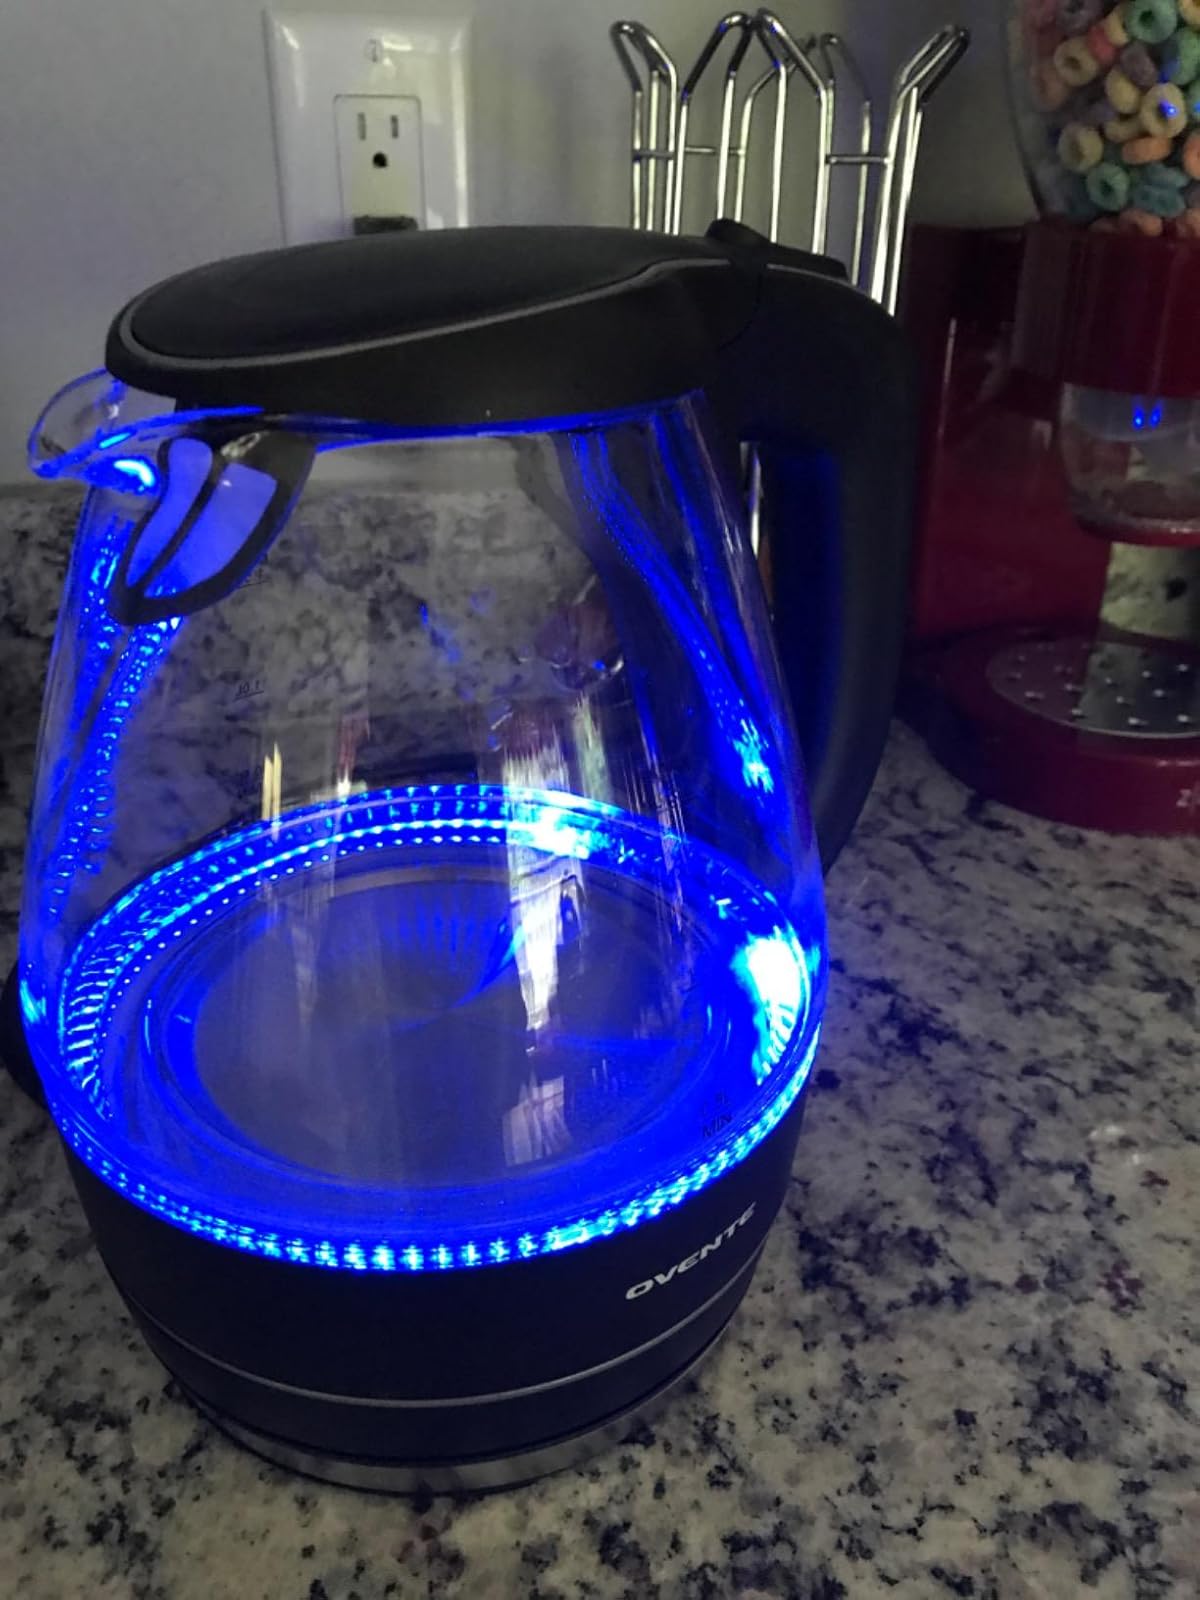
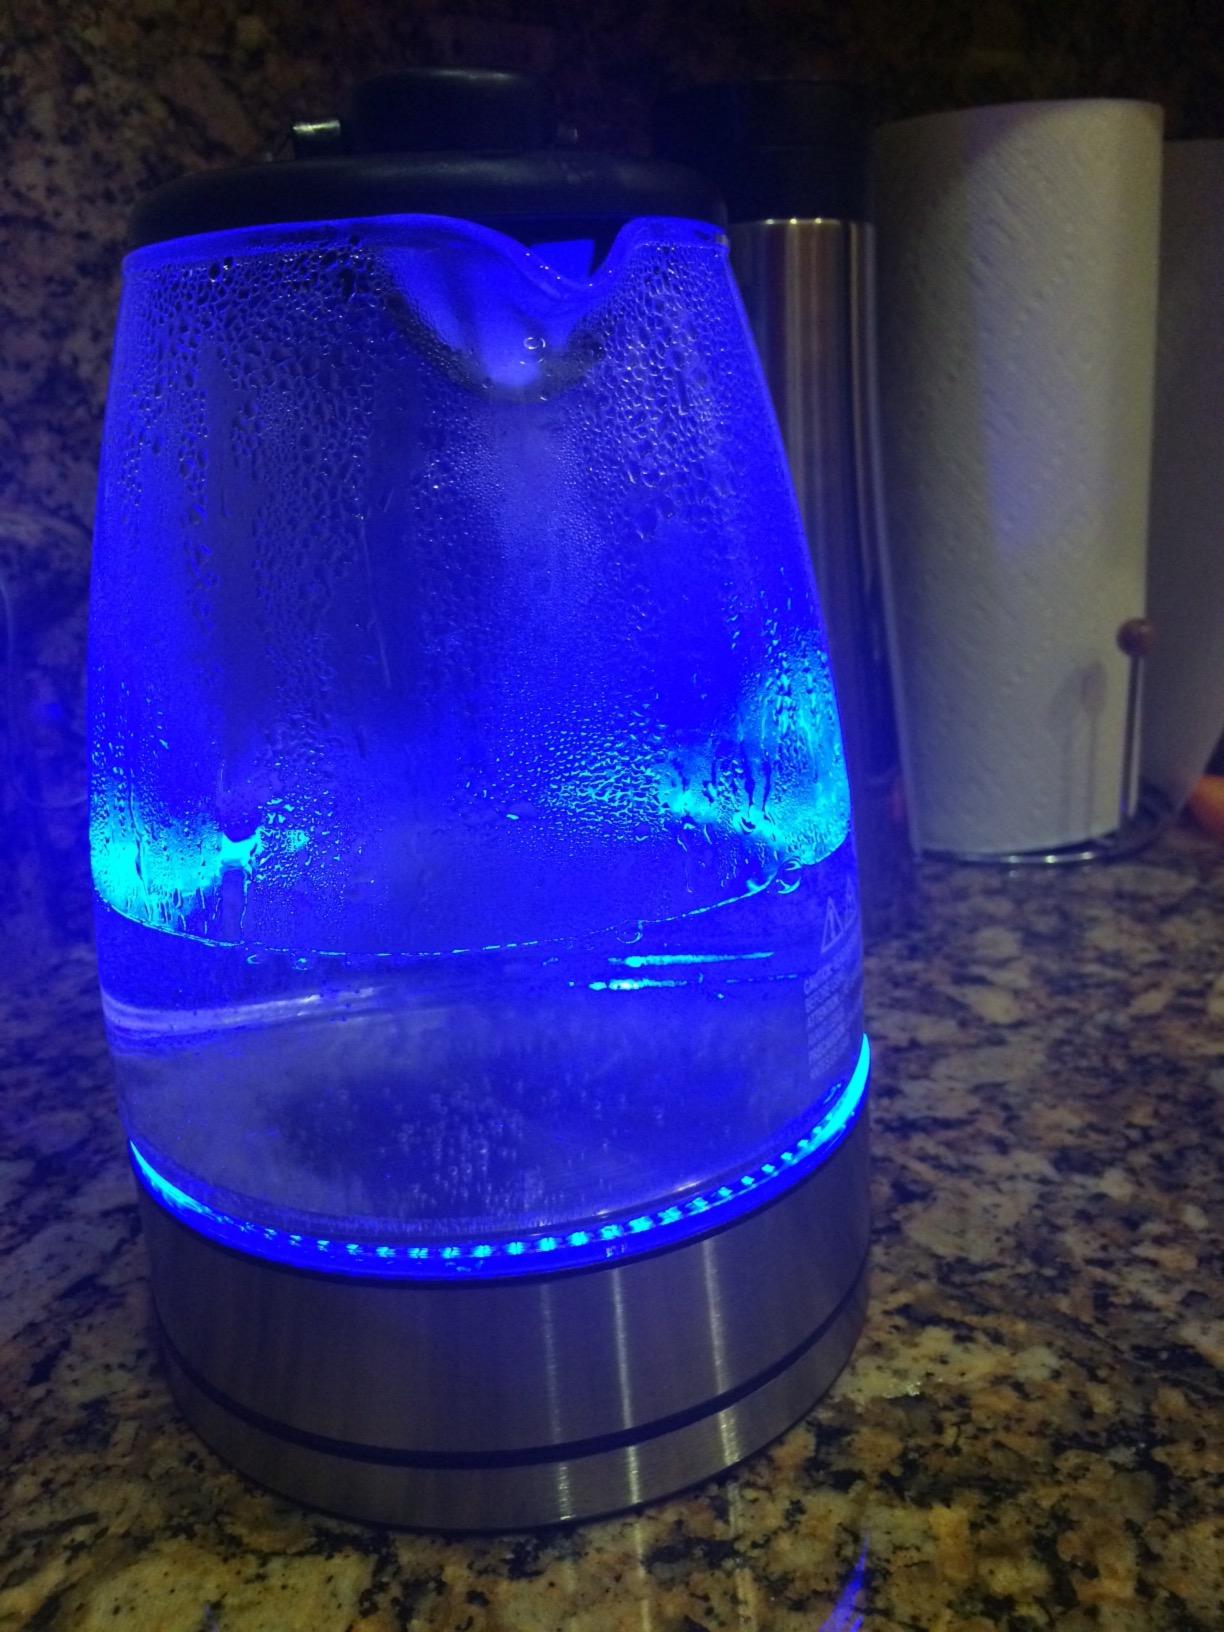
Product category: items_kettle
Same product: no